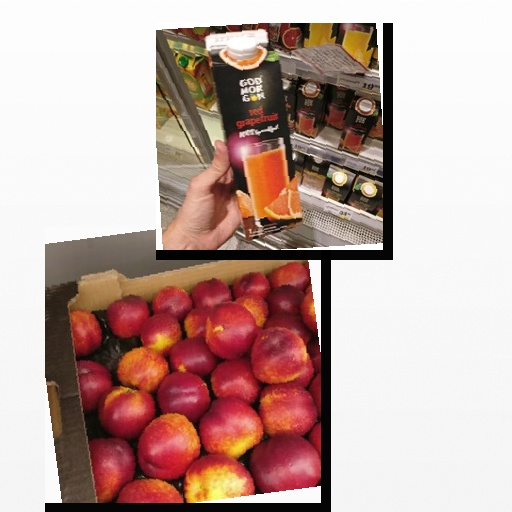
Food items: grapefruit_juice, nectarine